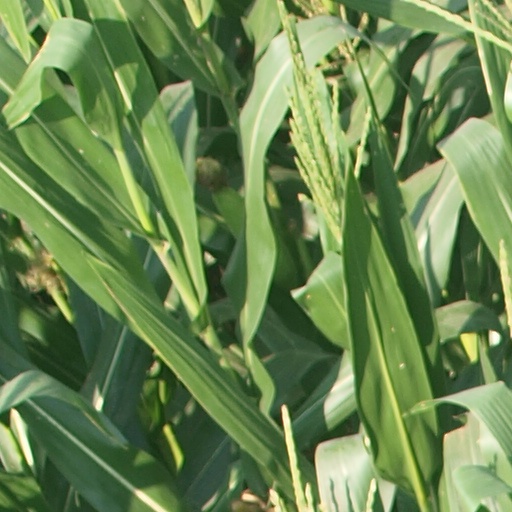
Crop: maize; corn